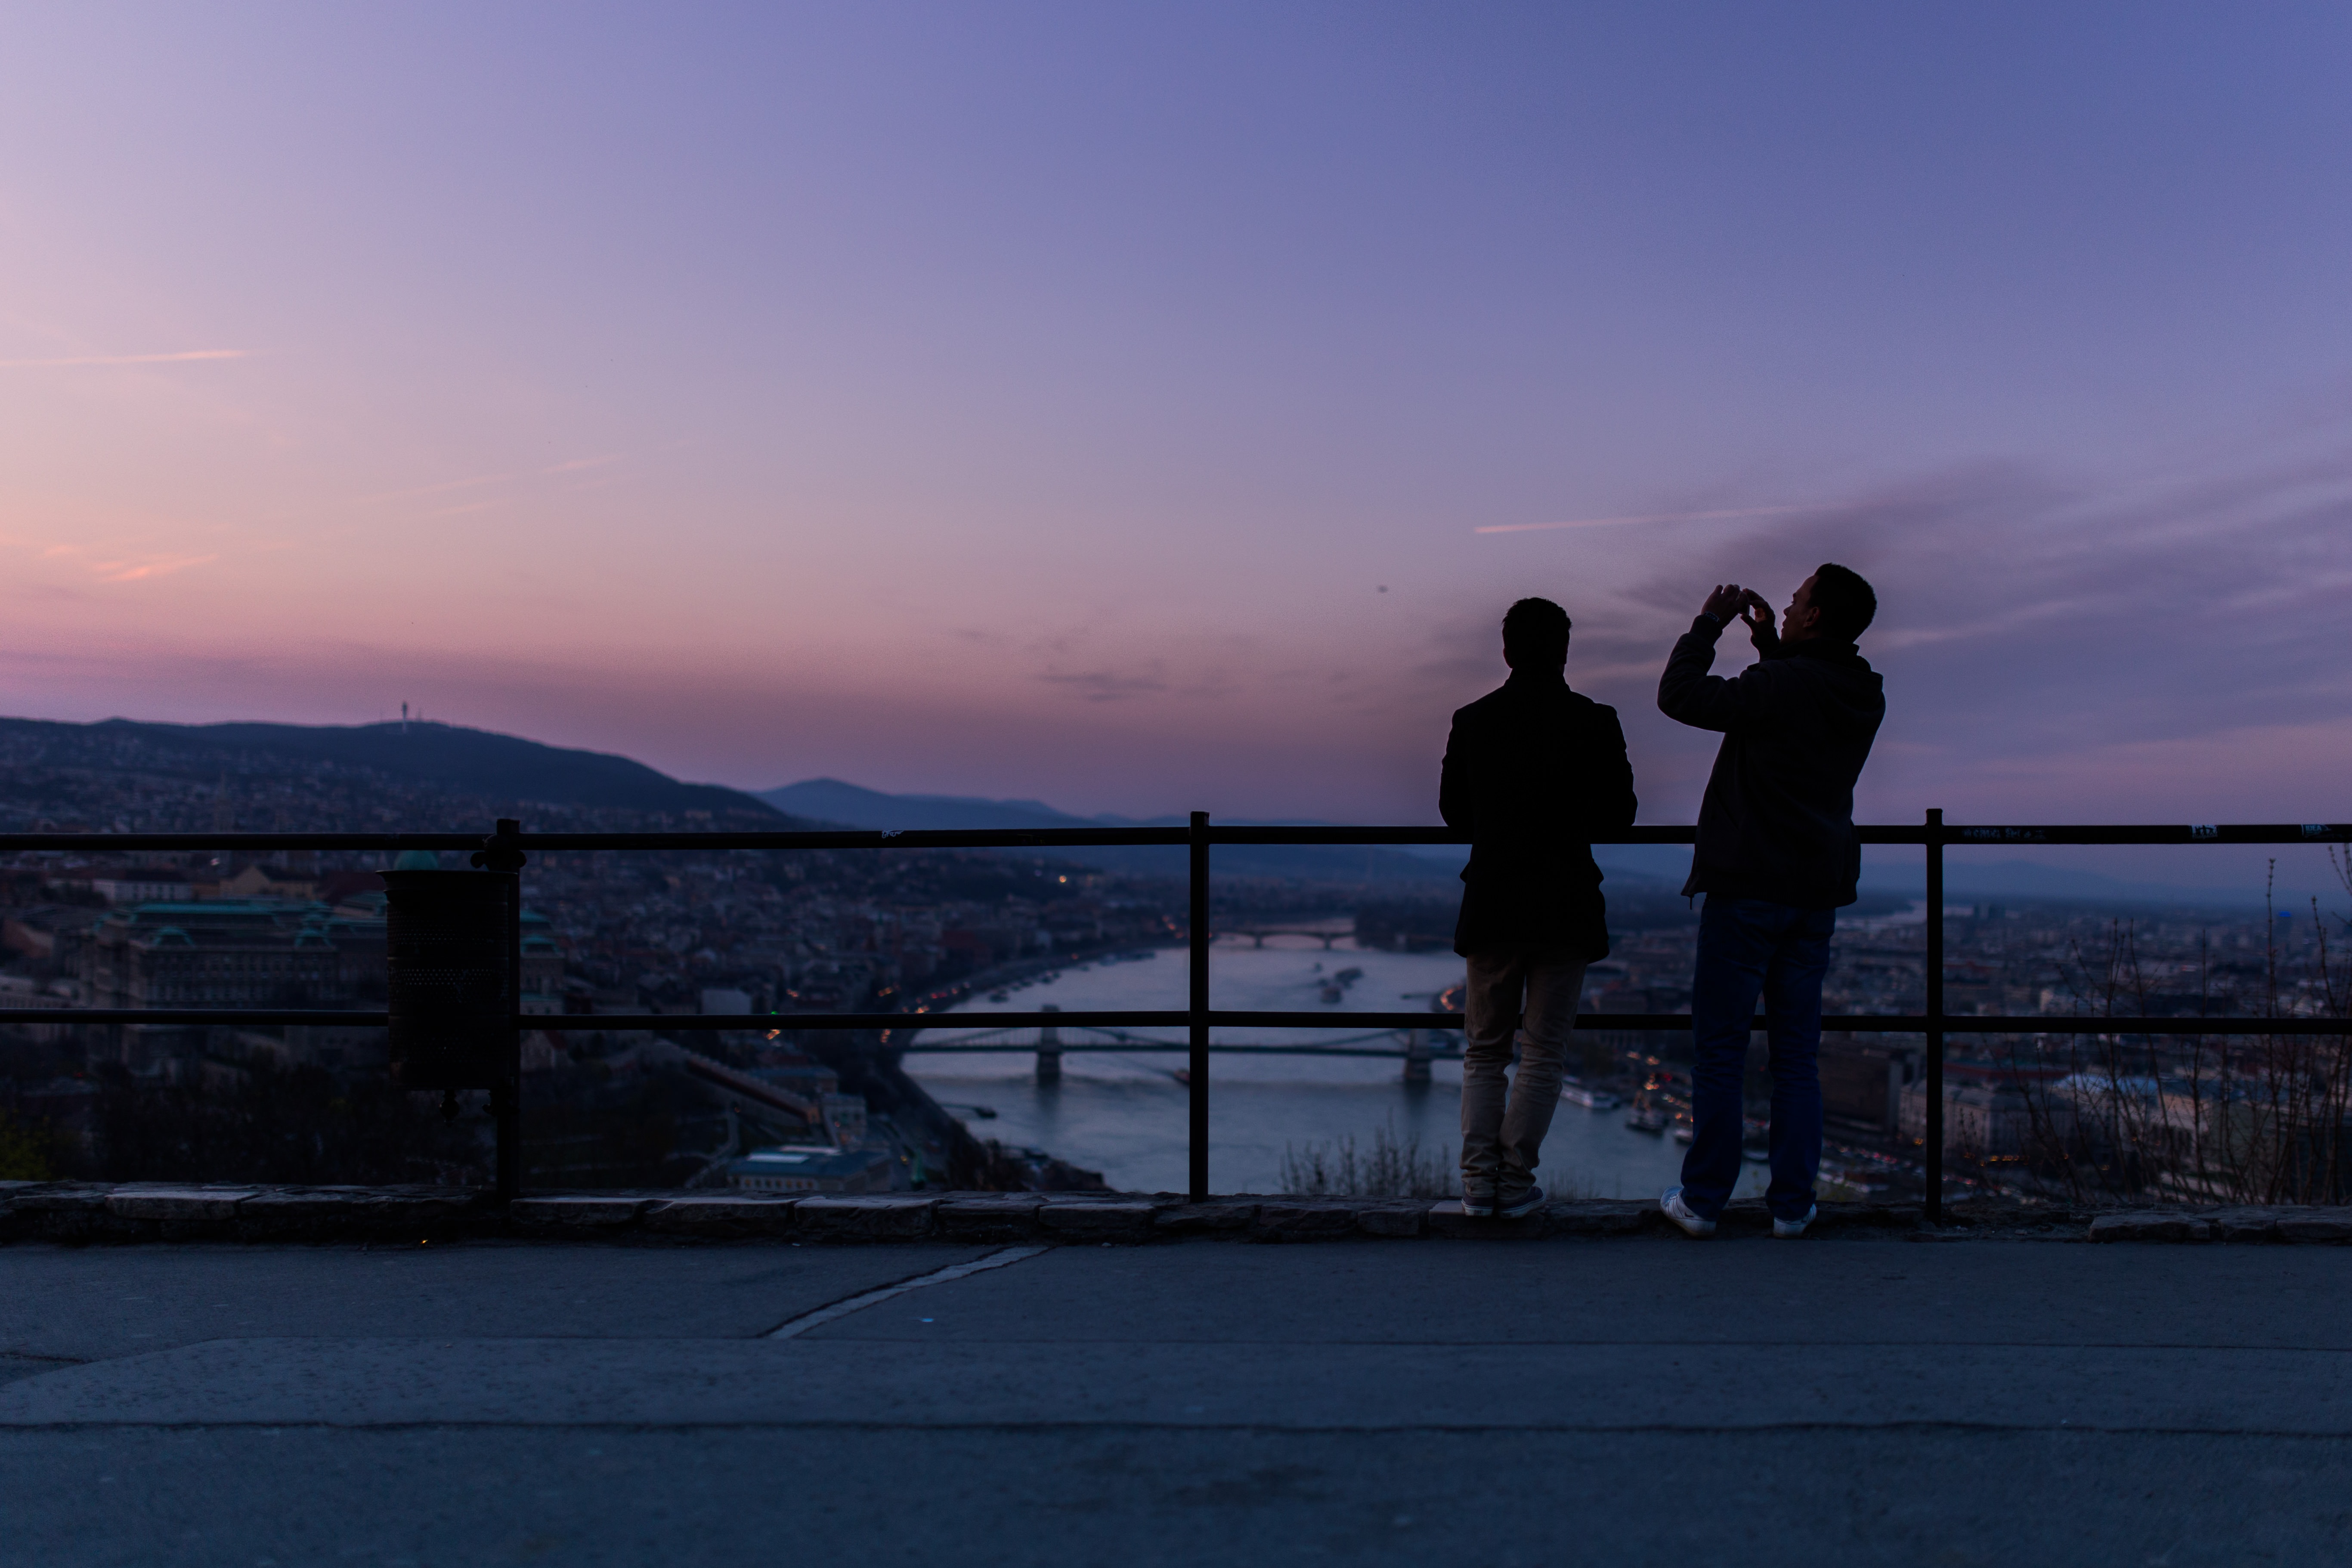
beach, landscape, sea, coast, water, ocean, horizon, silhouette, cloud, people, sky, sunrise, sunset, bridge, morning, shore, lake, dawn, pier, river, dusk, evening, reflection, bay, mountains